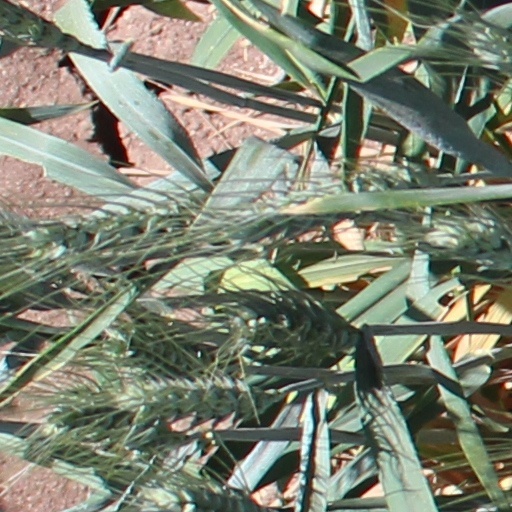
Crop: wheat